Question: Please indicate a possible affordance area of the boxing_punching_bag that can be used for punching
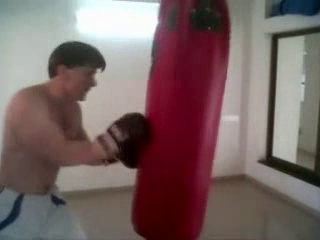
Answer: [130, 6, 232, 236]